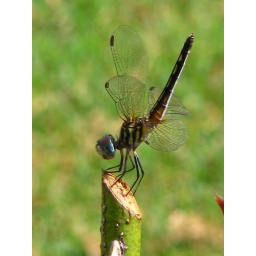
Taken in the plaza rose garden located to right of cinderella's castle